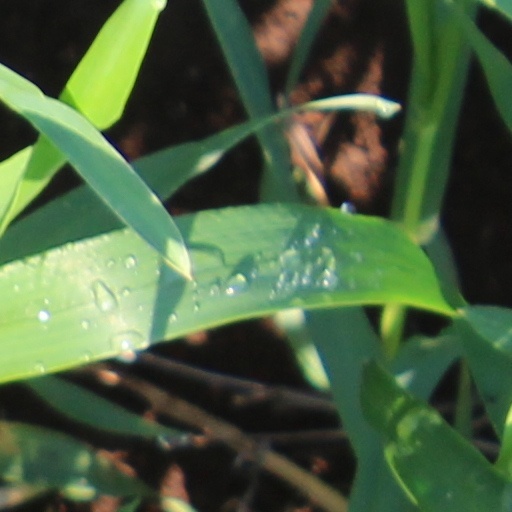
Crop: wheat